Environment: real
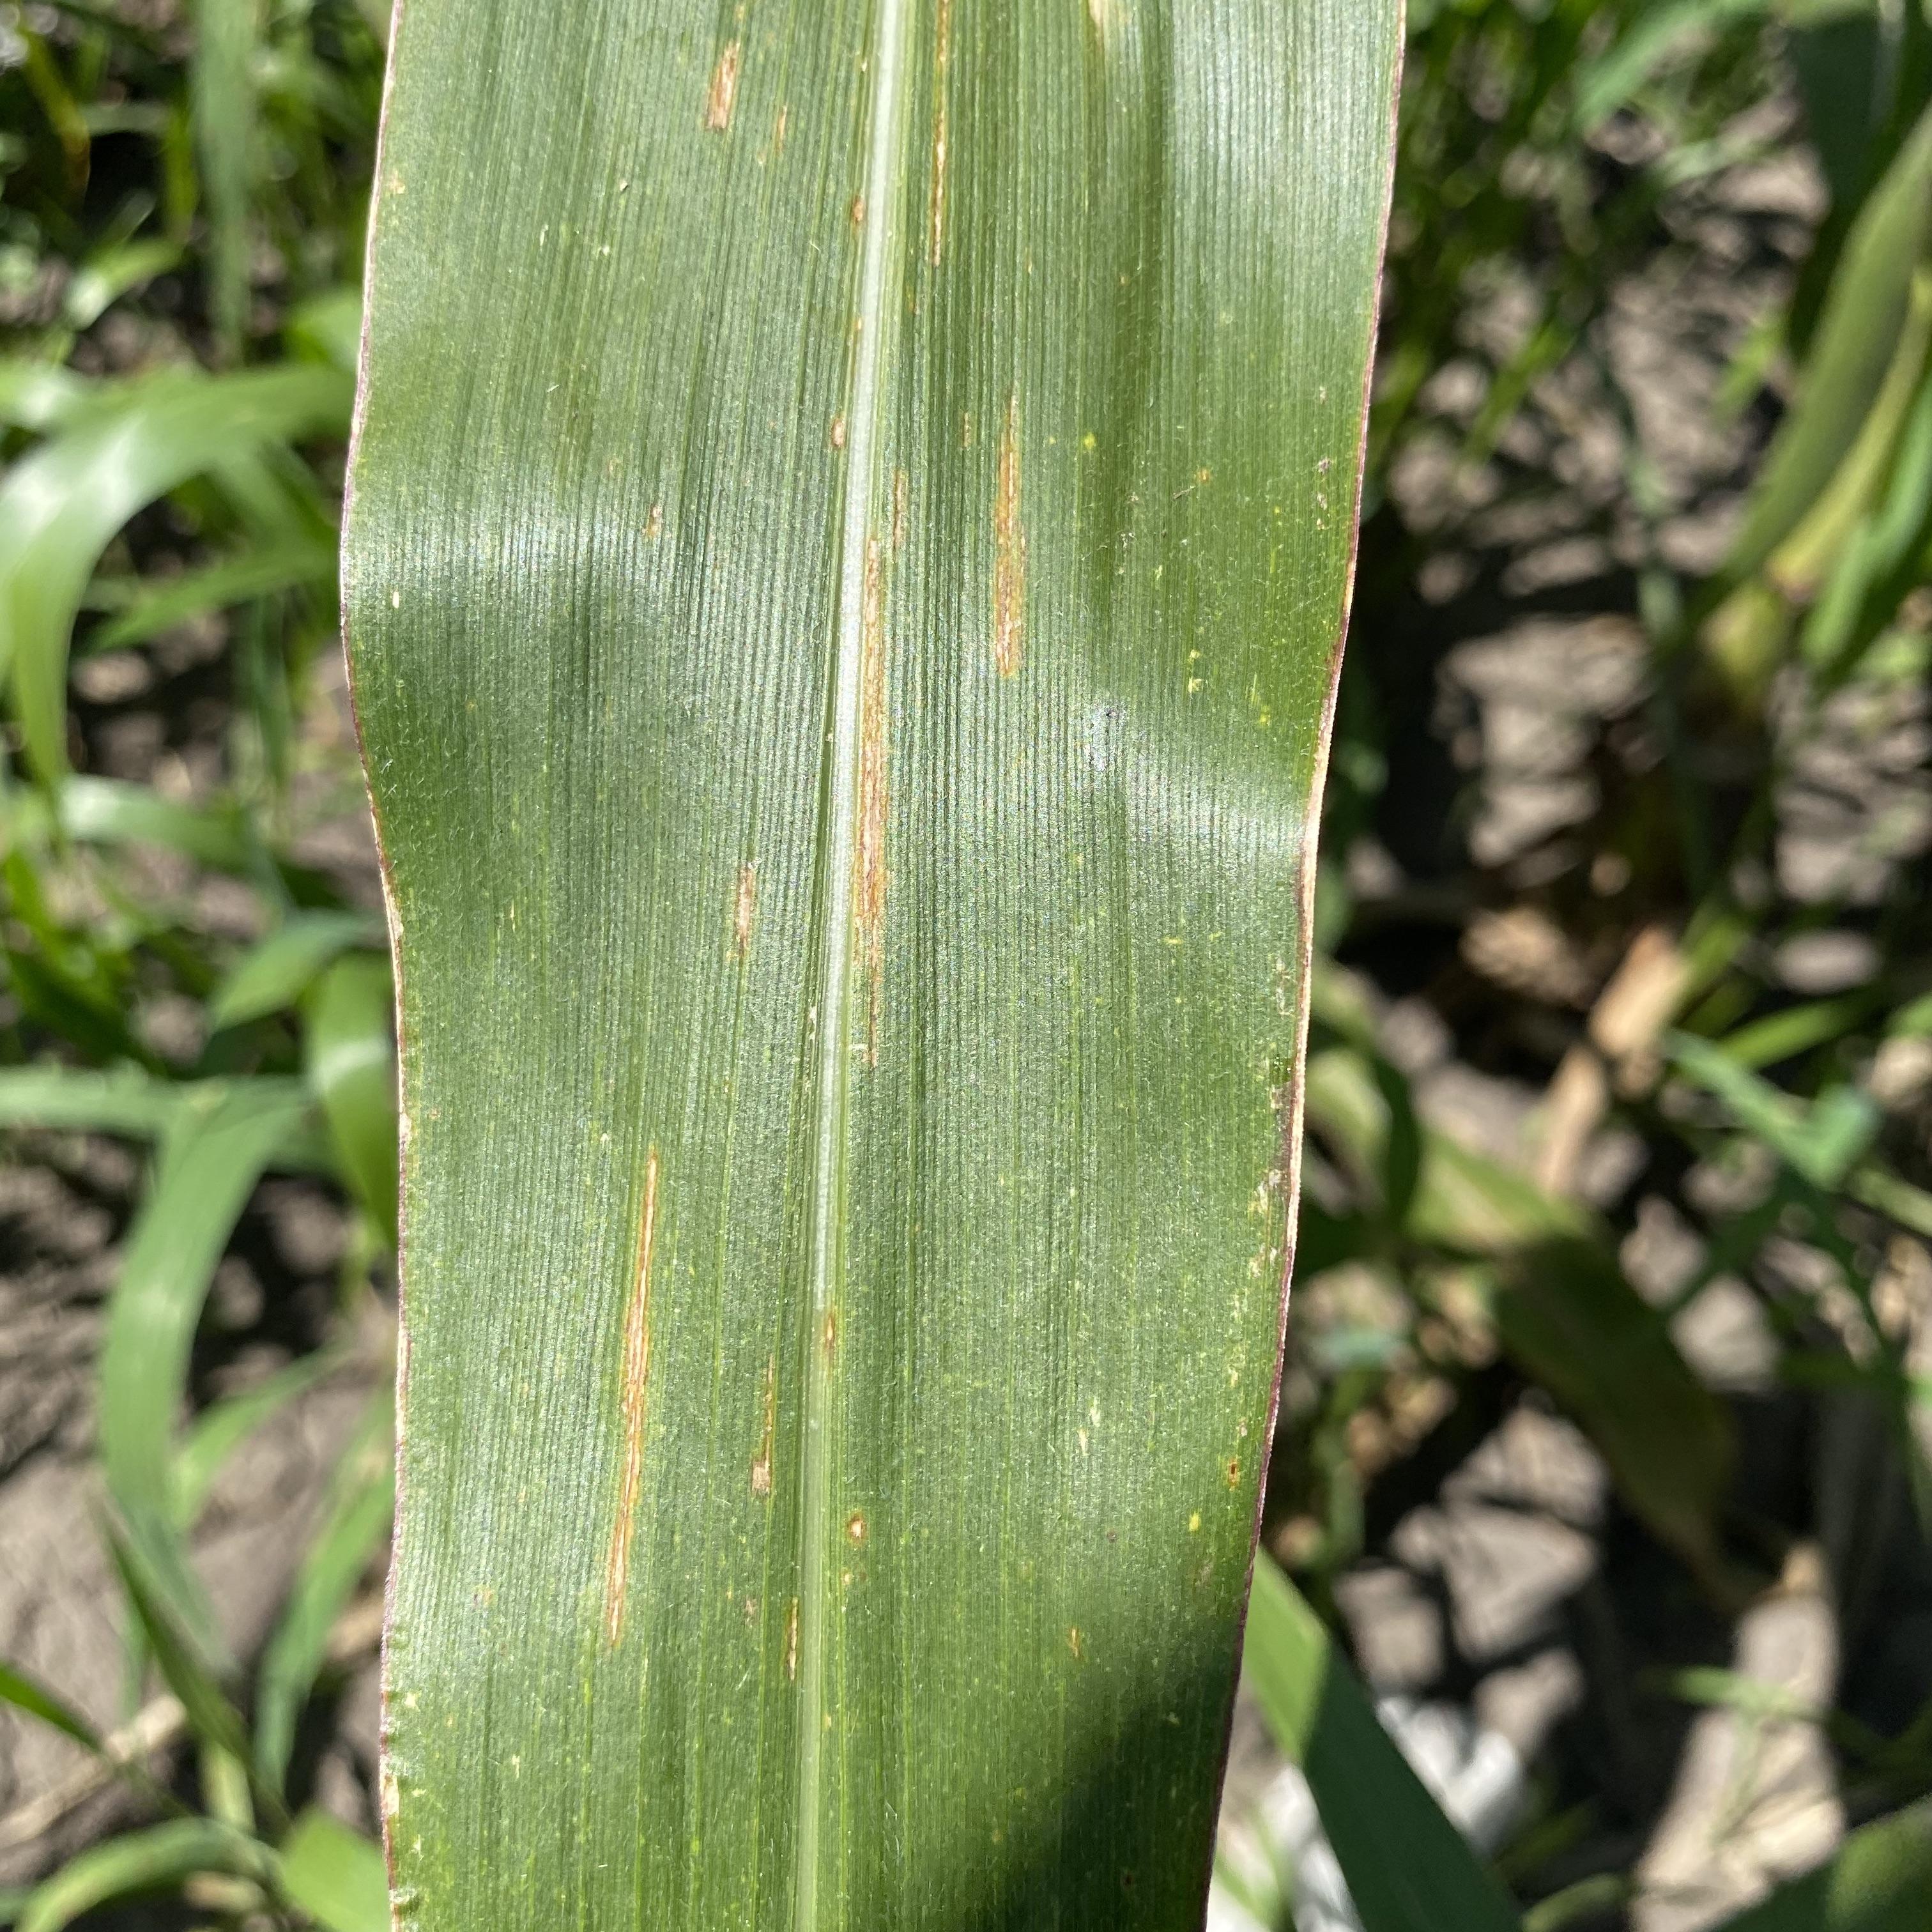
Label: gray_leaf_spot